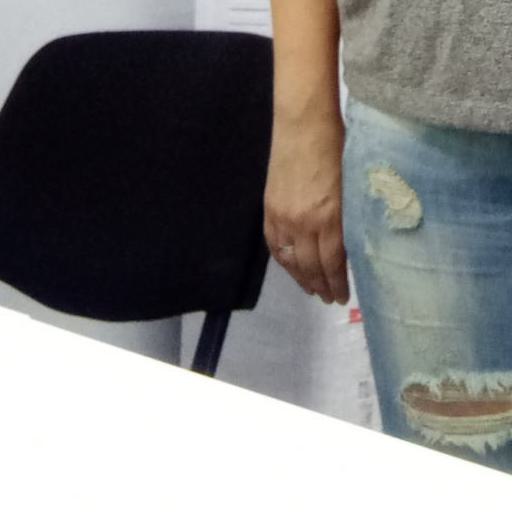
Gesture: no_gesture